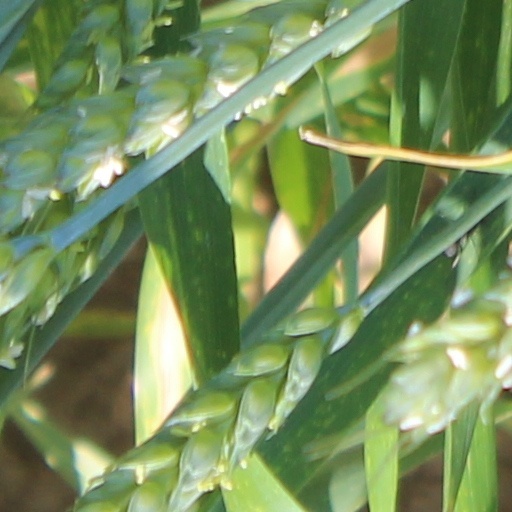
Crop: wheat